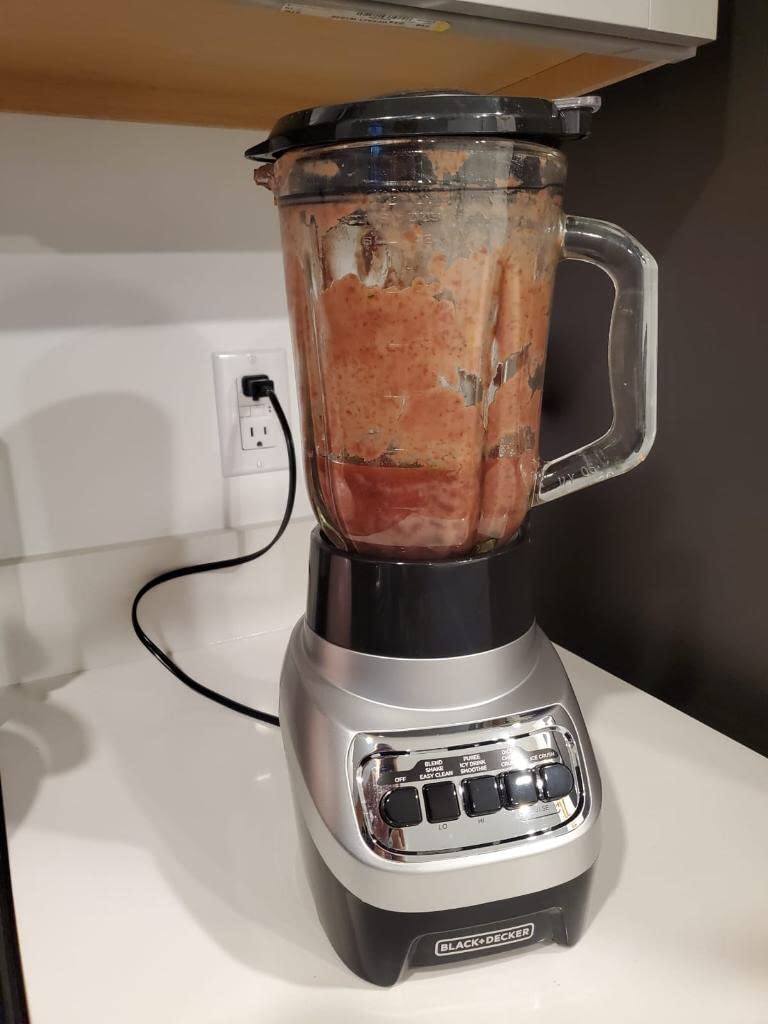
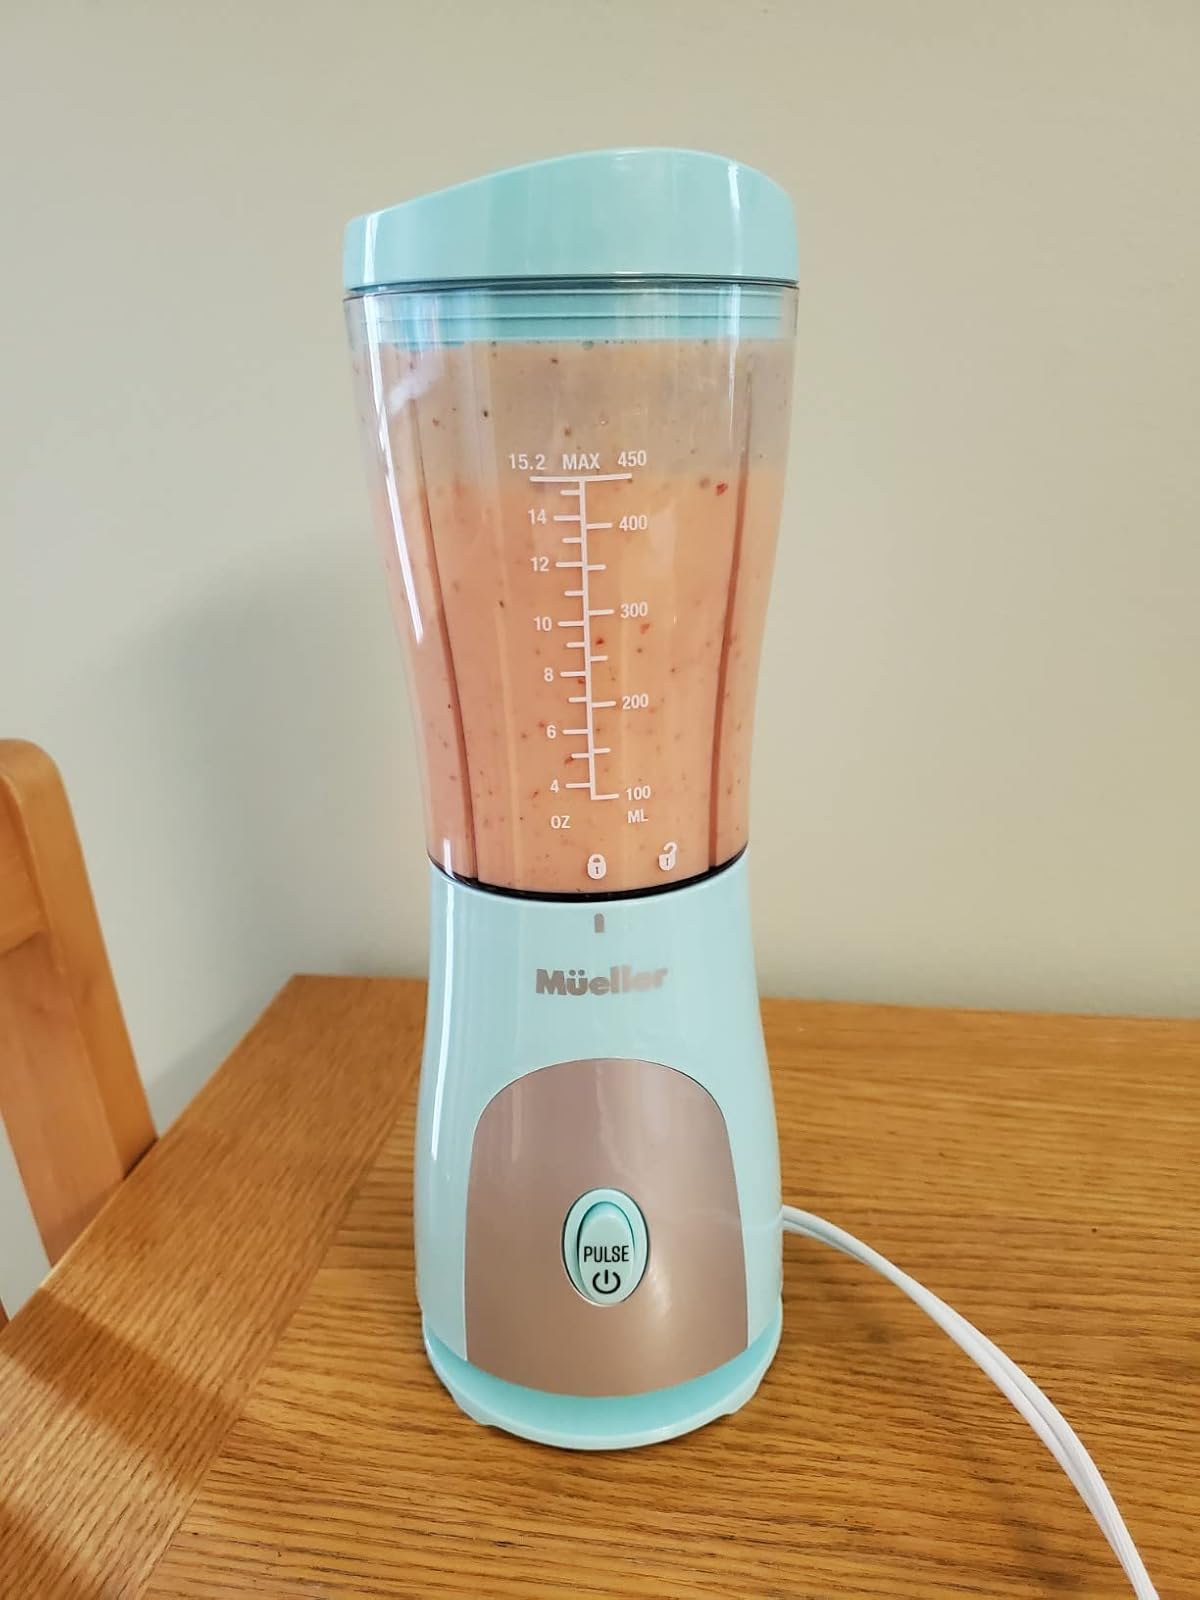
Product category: items_blender
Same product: no